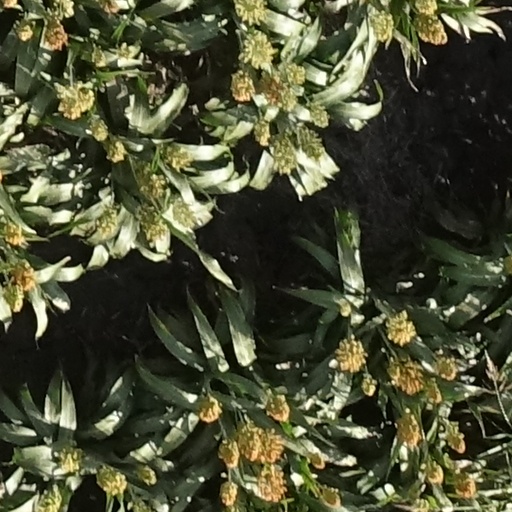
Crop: sorghum